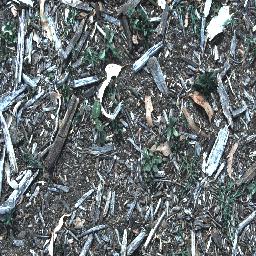
Label: negative